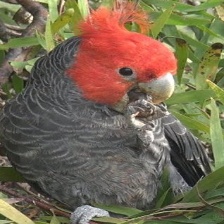
Species: GANG GANG COCKATOO
Scientific name: CALLOCEPHALON FIMBRIATUM
ImageNet parent category: sulphur-crested_cockatoo